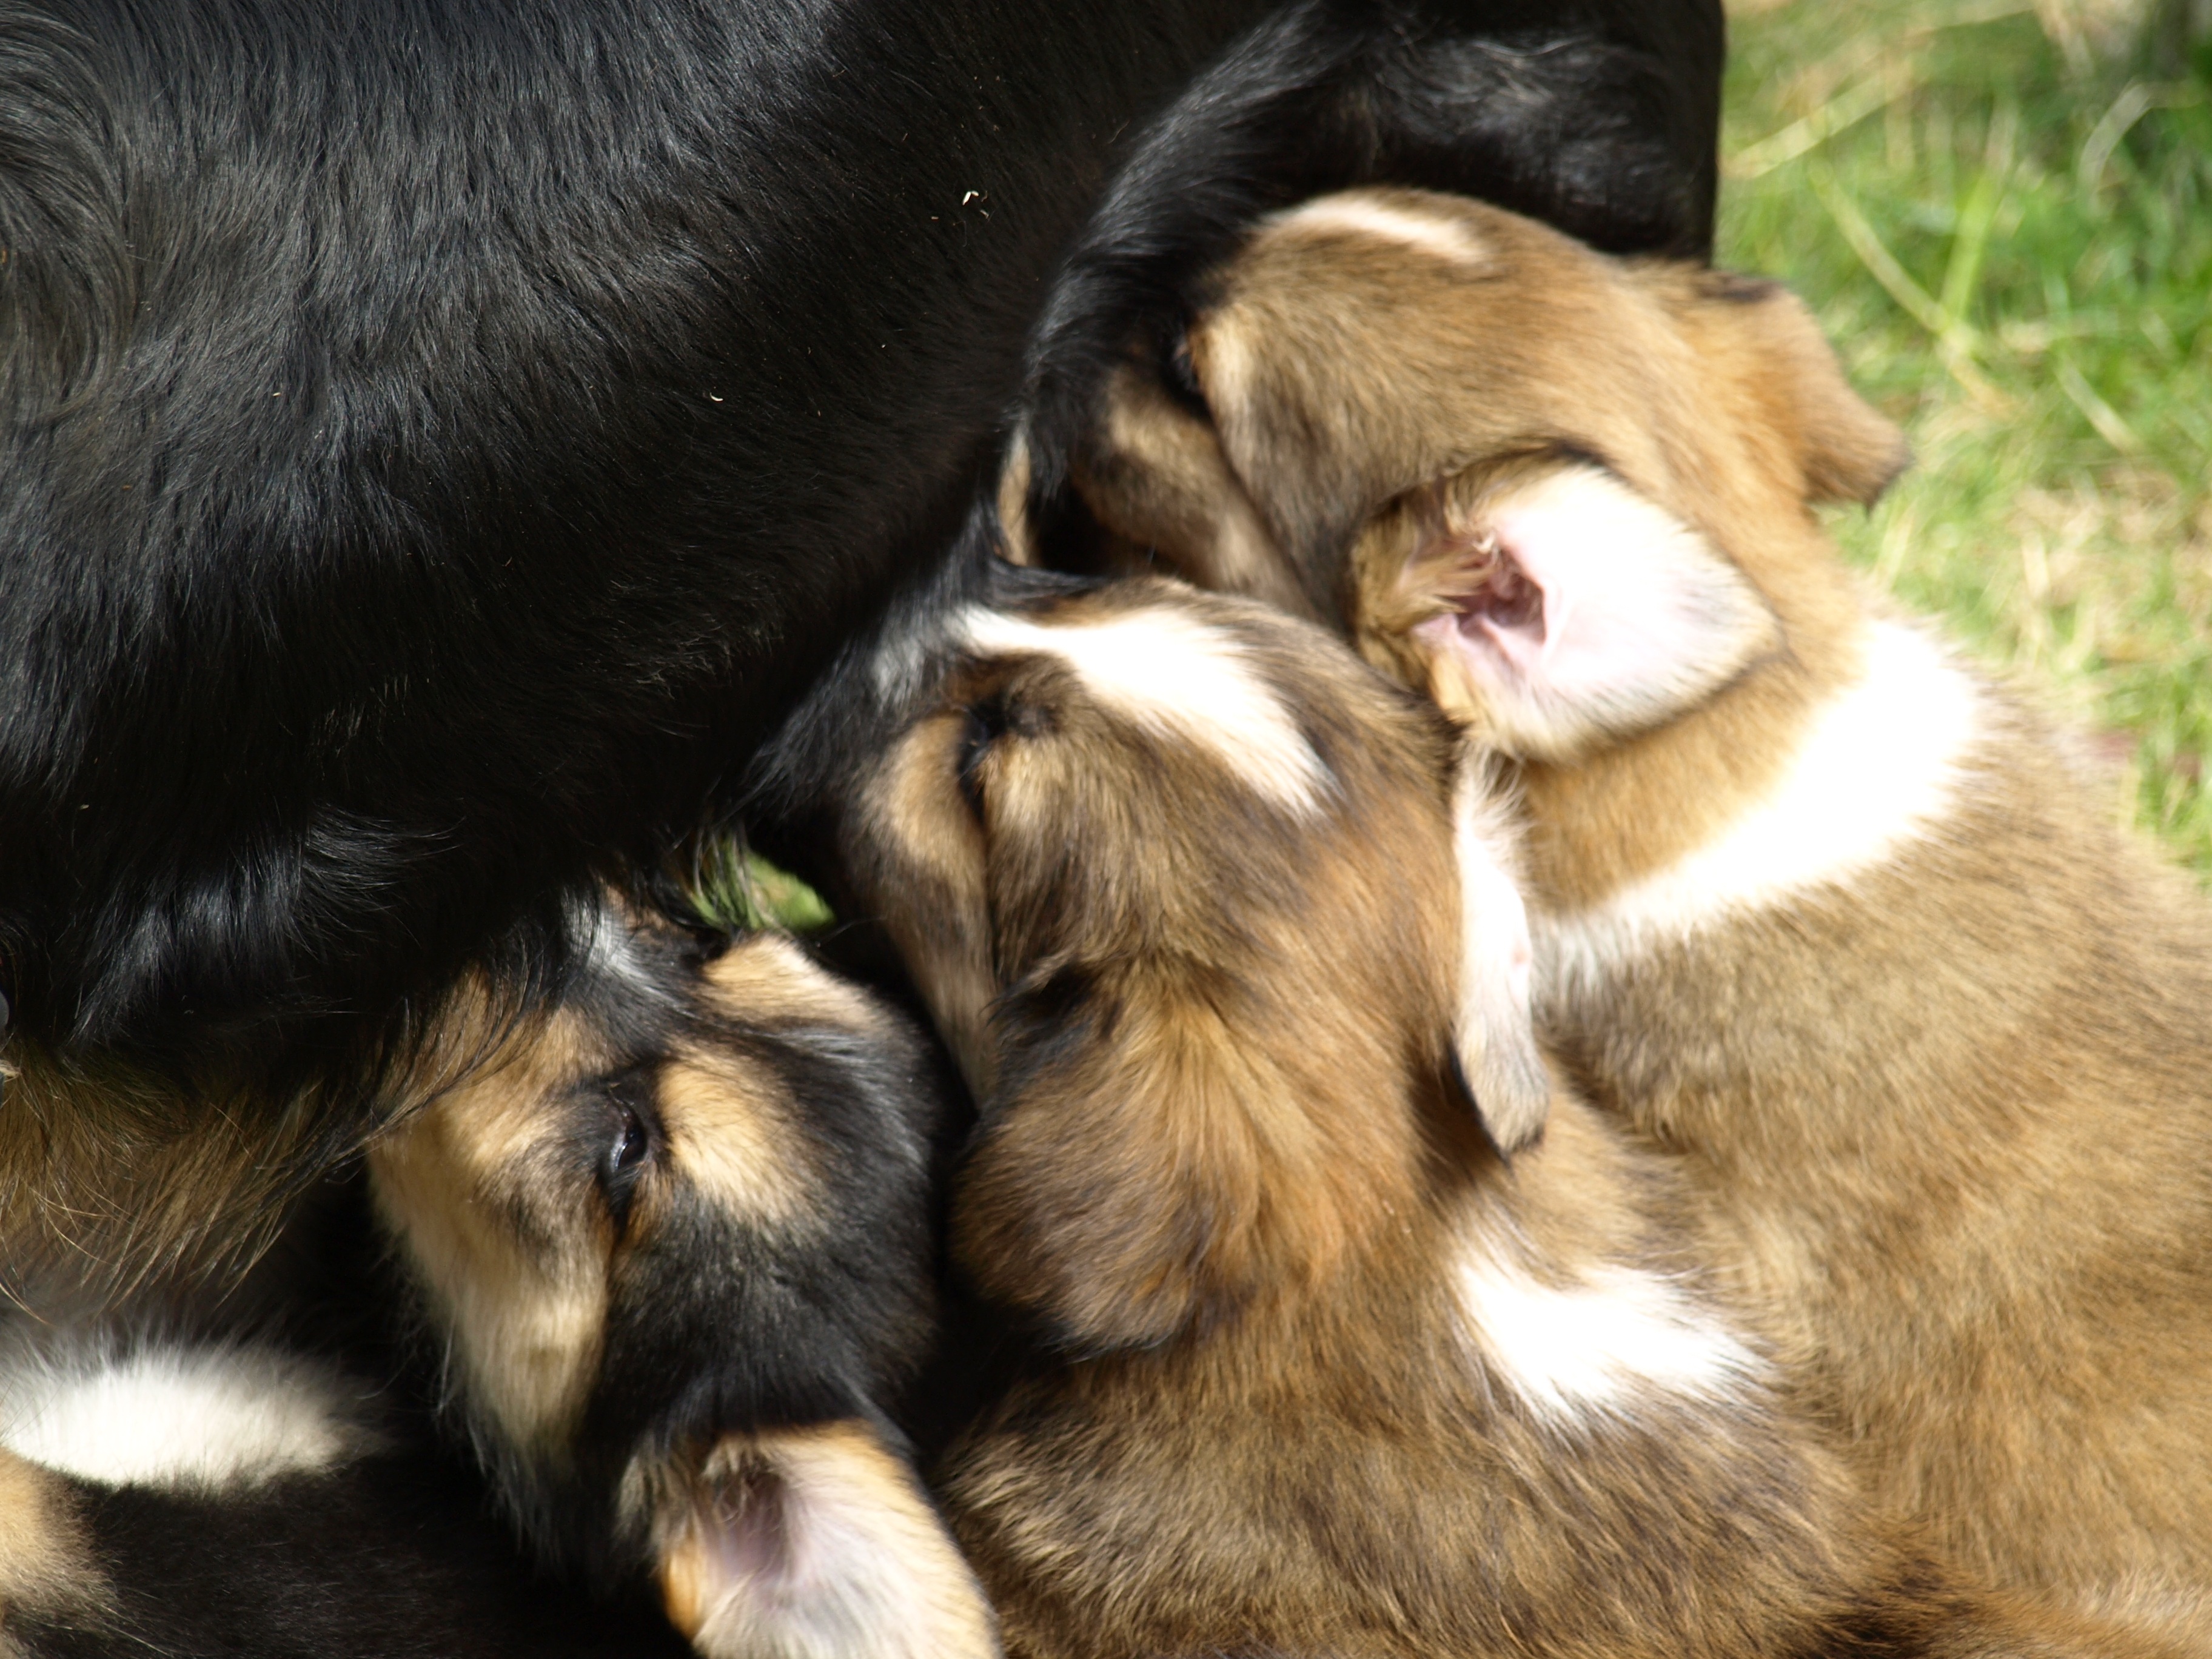
puppy, dog, cute, pet, mammal, thirsty, vertebrate, babies, dog breed, puppies, hungry, suckle, dog like mammal, dog breed group